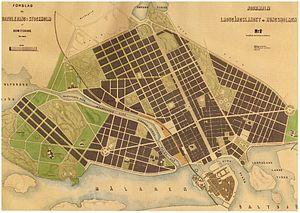
Le redéveloppement de Norrmalm est un vaste projet de redéveloppement urbain qui fut mis en œuvre dans le sud du quartier de Norrmalm au centre-ville de Stockholm en Suède. La décision de principe fut prise en 1945 et les travaux qui eurent lieu dans les années 1950, 60 et 70 aboutirent au remplacement de l'ancien quartier de Klara par la moderne Stockholms city, tandis que la construction du métro fut facilitée.